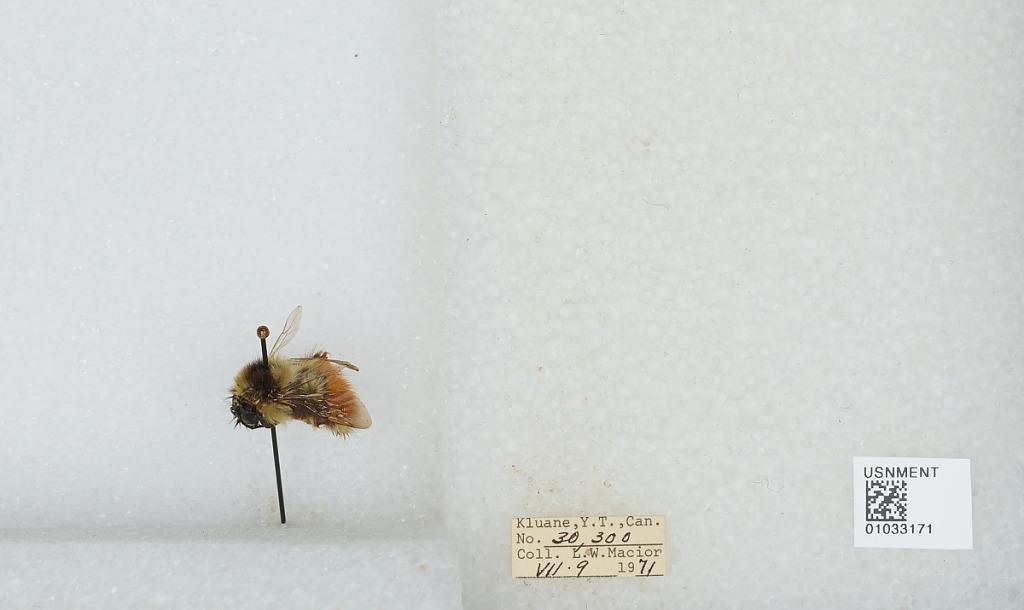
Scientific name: Bombus (Pyrobombus) sylvicola Kirby
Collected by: L. Macior
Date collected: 1971-7-9
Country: Canada
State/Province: Yukon Territory
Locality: Kluane
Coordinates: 60.75, -139.5